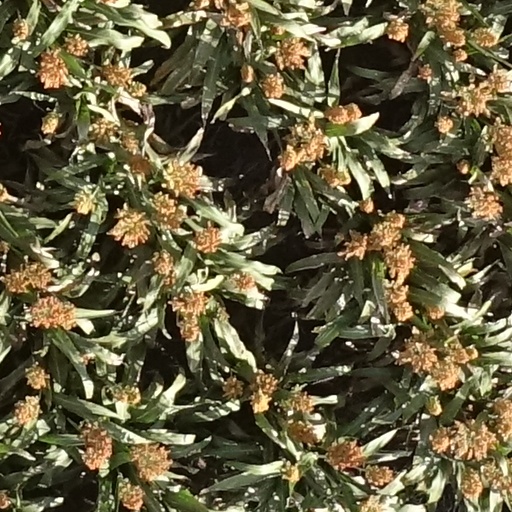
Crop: sorghum